Giustiniani Hestia

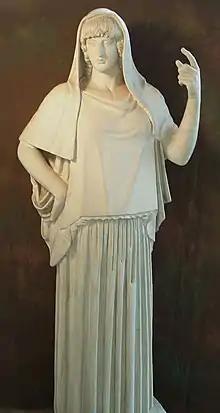
Hestia Giustiniani

The Giustiniani Hestia is a finely-executed marble sculpture, a perhaps Hadrianic Roman copy of a Greek bronze of about 470 BC, now in the Torlonia Collection (see Torlonia Museum), Rome, but named for its early owner, marchese Vincenzo Giustiniani. It is the only known Early Classical bronze that was reproduced at full size in marble for a Roman collection: Roman taste ran more towards the Hellenistic baroque.